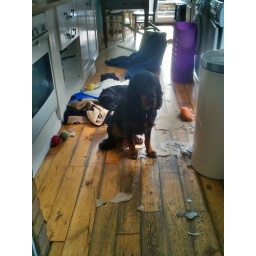
Sunday morning fun in the kitchen with bedding and a cardboard box